NS 6000

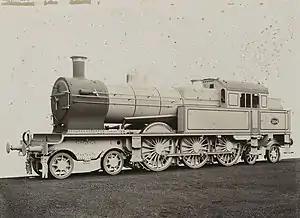
SS 1204 - NS 6004

The NS 6000 was a series of tank engines with the wheel arrangement of 2'C2' of the Dutch Railways (NS) and its predecessor Maatschappij tot Exploitatie van Staatsspoorwegen (SS). They were manufactured by Beyer, Peacock and Company of Manchester, England.